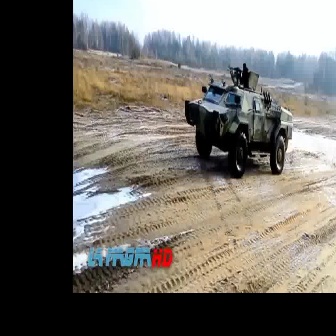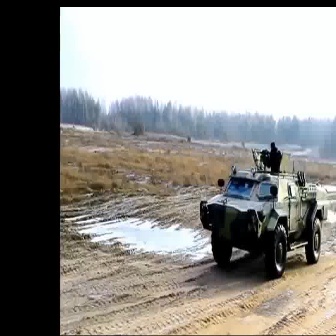
  Please identify the target specified by the bounding box [184,70,292,178] in the first image and locate it in the second image. Return the coordinates in [x_min,y_min,x_max,y_max] format.
Answer: [199,148,328,277]